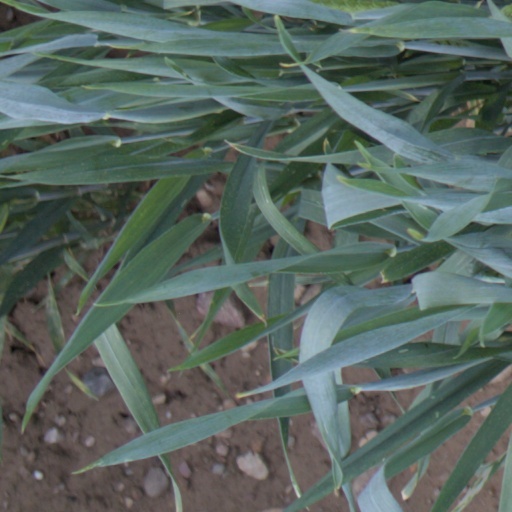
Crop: wheat